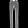
Label: Trouser